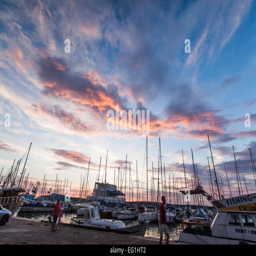
port in the evening of the coming night